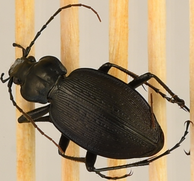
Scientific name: Carabus goryi
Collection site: Mountain Lake Biological Station NEON (MLBS), plot MLBS_009